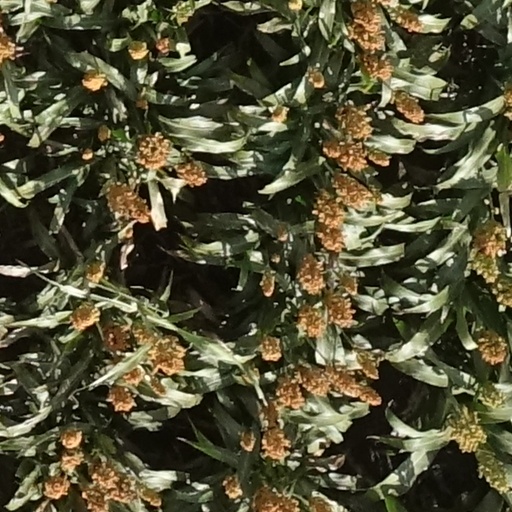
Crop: sorghum